Ryan Crouser

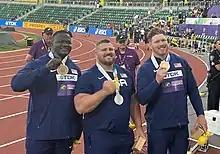
Josh Awotunde (left), Joe Kovacs (center), and Crouser (right)

On February 27, Crouser finished first in the shot put at the 2022 USA Indoor Track and Field Championships. The following month, the American traveled to Serbia to contest the event at the 2022 World Athletics Indoor Championships. He earned a silver medal, behind Brazilian Darlan Romani. Crouser's performance came amid nerve-related issues in his throwing arm. The following summer, on June 24, the 29-year old won a national title in the shot put, which qualified him to participate in the event at the 2022 World Championships in Eugene. Later that month at the world championships, Crouser won his first world title in the event with a throw of 22.94 m. His victory led an American sweep of the podium, with compatriots Joe Kovacs and Josh Awotunde taking silver and bronze.